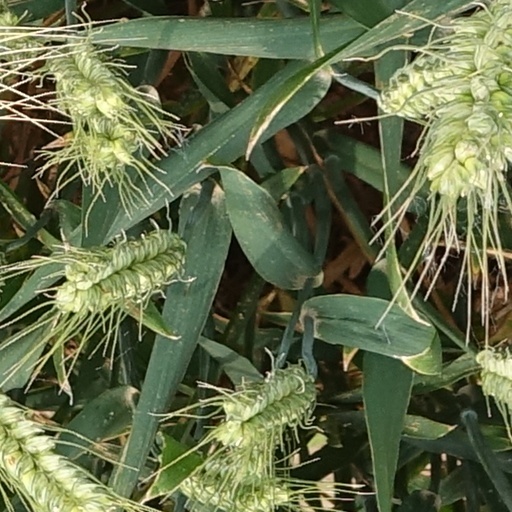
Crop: wheat